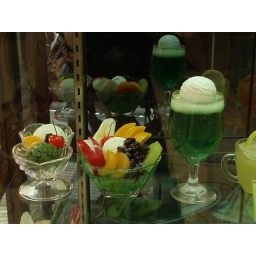
On the fruit thingy in the middle, the dark goo is sweet red beans, a frequent dessert topping.